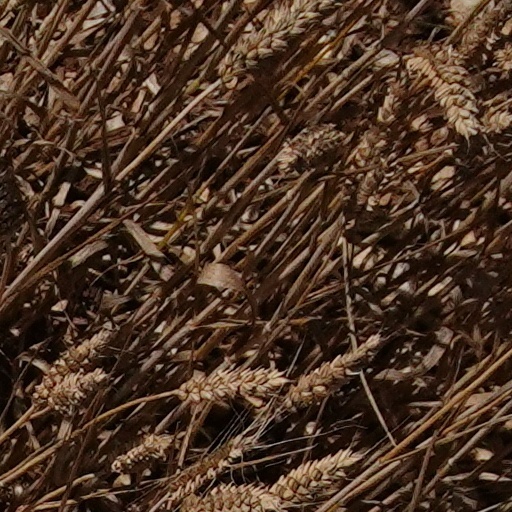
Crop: wheat